Interstate 294

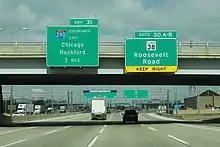
I-294 northbound approaching the Cermak Road toll plaza and Hillside Strangler

I-294 then passes under Plainfield Road, crosses a small creek, crosses under the Hinsdale Oasis, and enters Hinsdale. I-294 passes under 55th Street, 47th Street, the BNSF Railway Line, and a trail. I-294 then has a cloverleaf interchange with US 34 and enters Oak Brook. I-294 crosses under 31st Street and Cermak Road. I-294 goes through the Cermak Road toll plaza and the Hillside Strangler. It crosses over IL 38 (Roosevelt Road) after the plaza. It enters Hillside and crosses over I-88 and I-290. It then crosses under Saint Charles Road, enters Berkeley, and crosses the Union Pacific West Line. I-294 enters Northlake and crosses over US 20 (Lake Street), IL 64 (North Avenue), and Grand Avenue. It then takes the Grand Avenue Curve, turning northeast as it approaches O'Hare International Airport. I-294 crosses over the Union Pacific New Line and Wolf Road, briefly enters Bensenville, crosses over the Bensenville Railyard of the Canadian Pacific Railway and Milwaukee District West Line, and US 12/US 45 (Mannheim Road), enters Schiller Park, crosses under the former O'Hare Oasis, and passes by the Irving Park toll plaza (for southbound lanes). It passes through the Chicago Panhandle, which connects O'Hare to the rest of the city. It then enters Rosemont, crossing under Balmoral Avenue, I-190 and the Blue Line, and crossing over I-90, having an interchange with each of the three previously mentioned roadways.